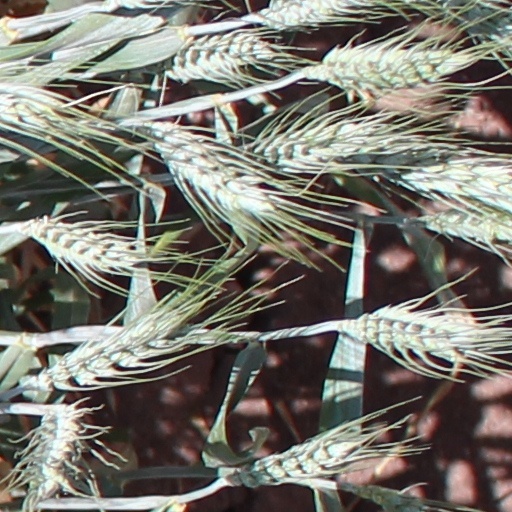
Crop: wheat